The Lamb Lies Down on Broadway Tour

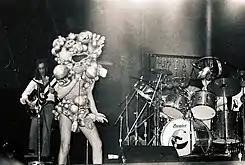
Rutherford, Gabriel, and Collins performing at Chicago's Auditorium Theatre on November 20, 1974. Gabriel is wearing the Slipperman costume.

Genesis supported the album with a tour across North America and Europe, playing the album in its entirety with one or two older songs as encores. Such a format was not supported by the entire band considering most of the audience were not yet familiar with the large amount of new material. The tour was scheduled to begin on 29 October 1974 with an 11-date tour of the UK that sold out within four hours of going on sale, but they were rescheduled for 1975 after guitarist Steve Hackett had crushed a wine glass in his left hand which severed a tendon and needed time to recover. The group lost money as they were unable to recoup deposits they had paid the venues. The tour began on 20 November in Chicago, and ended on 22 May 1975 in Besançon, France. The last two scheduled concerts on 24 May in Toulouse, was cancelled due to low ticket sales. Hackett estimated the band's debts at £220,000 at the tour's end.